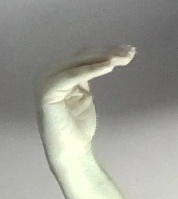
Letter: haa